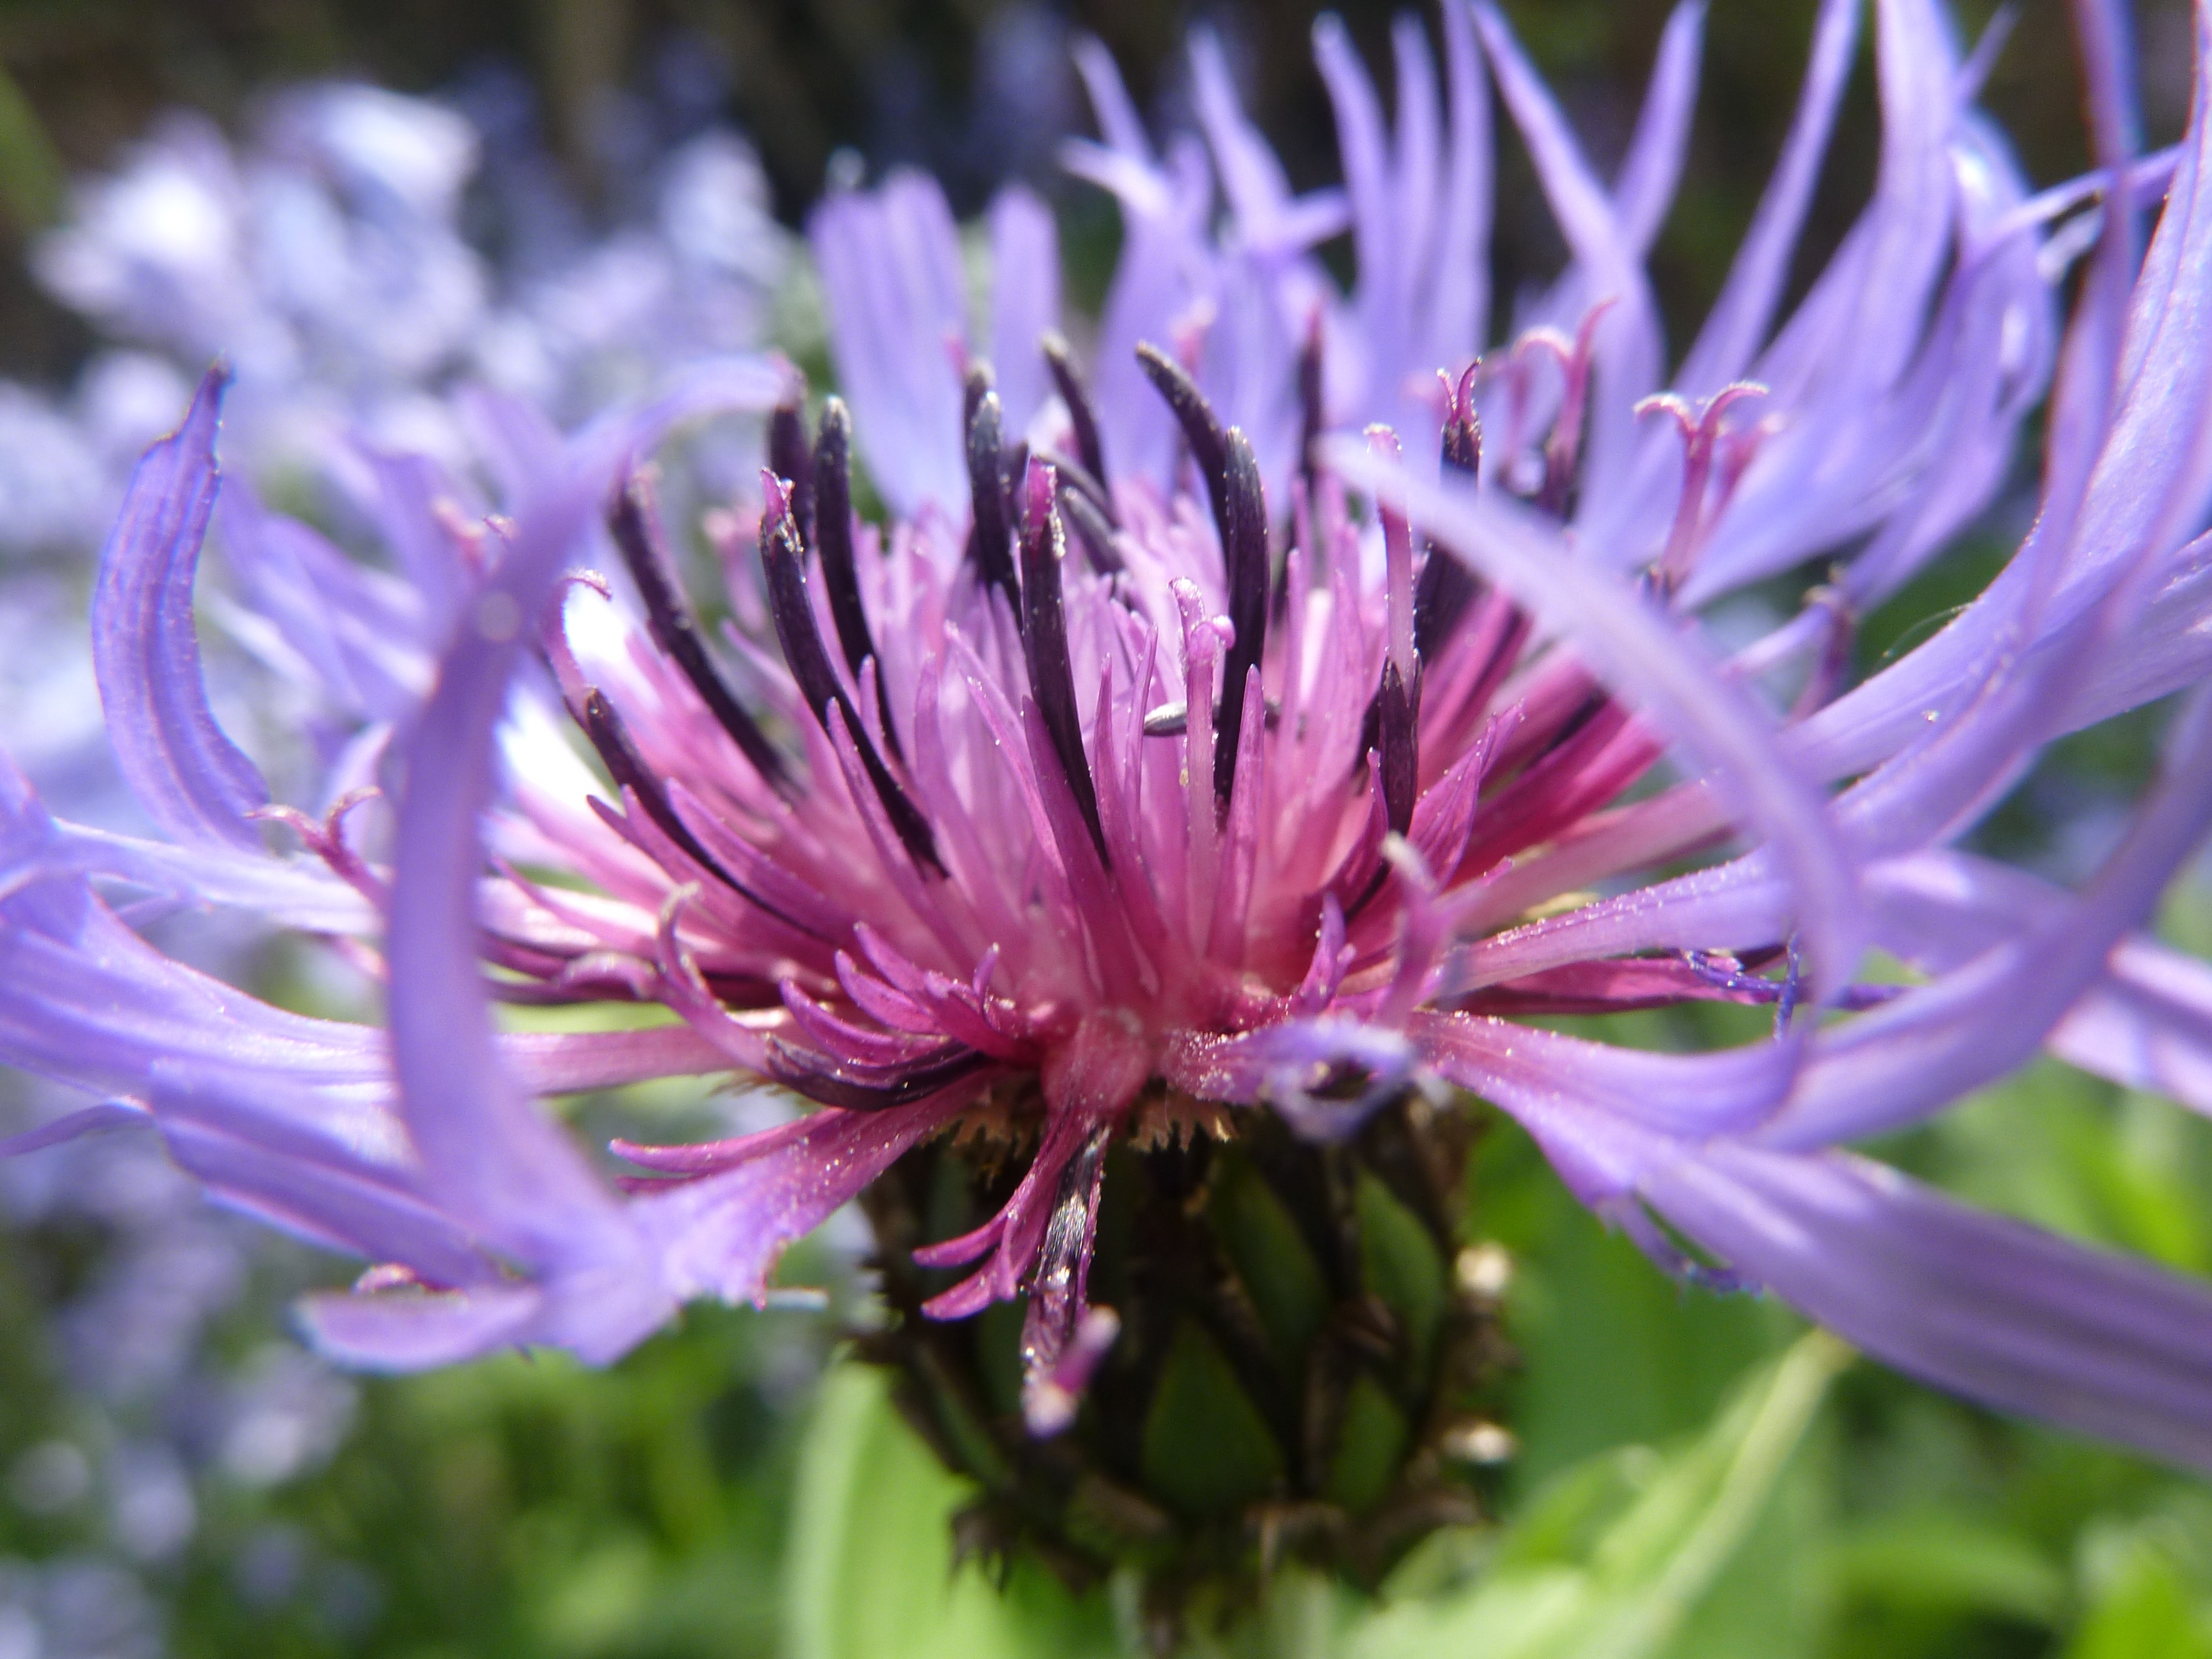
blossom, plant, flower, petal, bloom, herb, botany, blue, close, flora, wild flower, blue flower, wildflower, close up, cornflower, aster, thistle, macro photography, flowering plant, daisy family, silybum, land plant